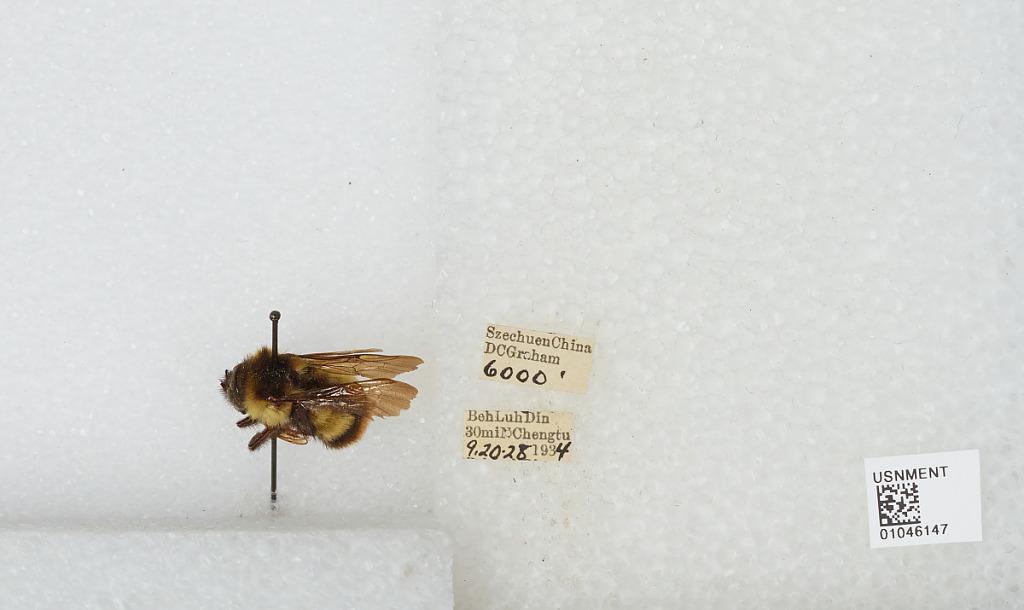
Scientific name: Bombus sp.
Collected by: D. Graham
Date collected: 1934-9-20
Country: China
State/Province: Sichuan
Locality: Beh Luh Din 30 mi N Chengdu